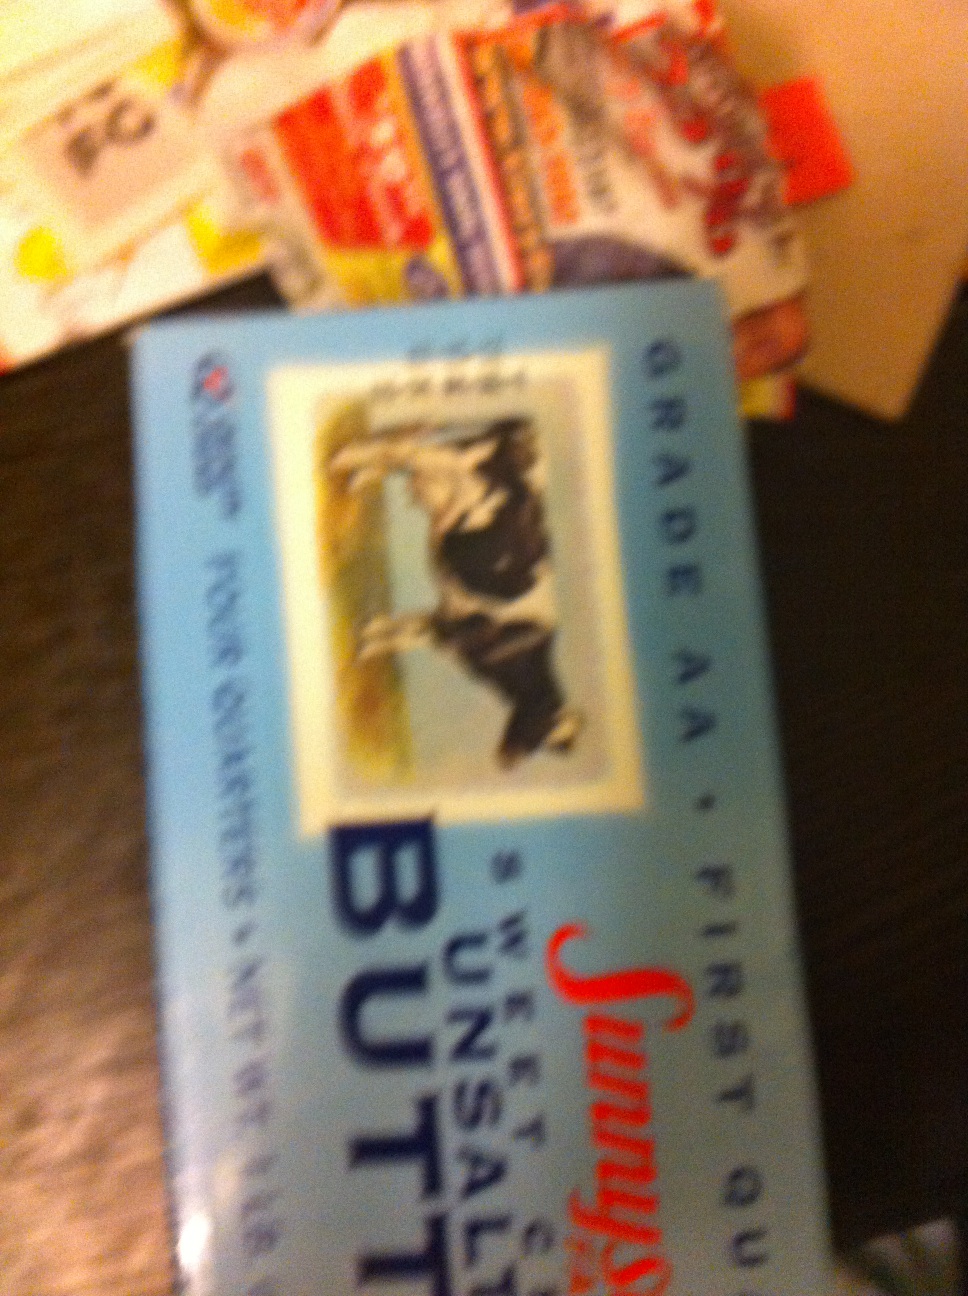Question: Is this butter salted or unsalted?
Answer: unsalted